The Game of Chinese Chess

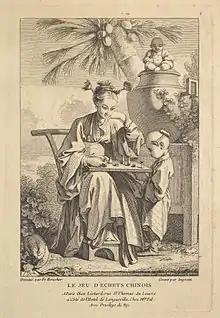
"The Game of Chinese Chess", engraving

The Game of Chinese Chess or The Game of Chinese Checkers (French: "Le jeu d'échets chinois") is a drawing by the French artist François Boucher, showing an orientalised image of two people playing Xiangqi. Although actual Xiangqi pieces are all round, the shapes of the pieces in the drawing are more varied.